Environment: real
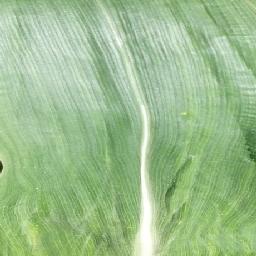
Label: healthy